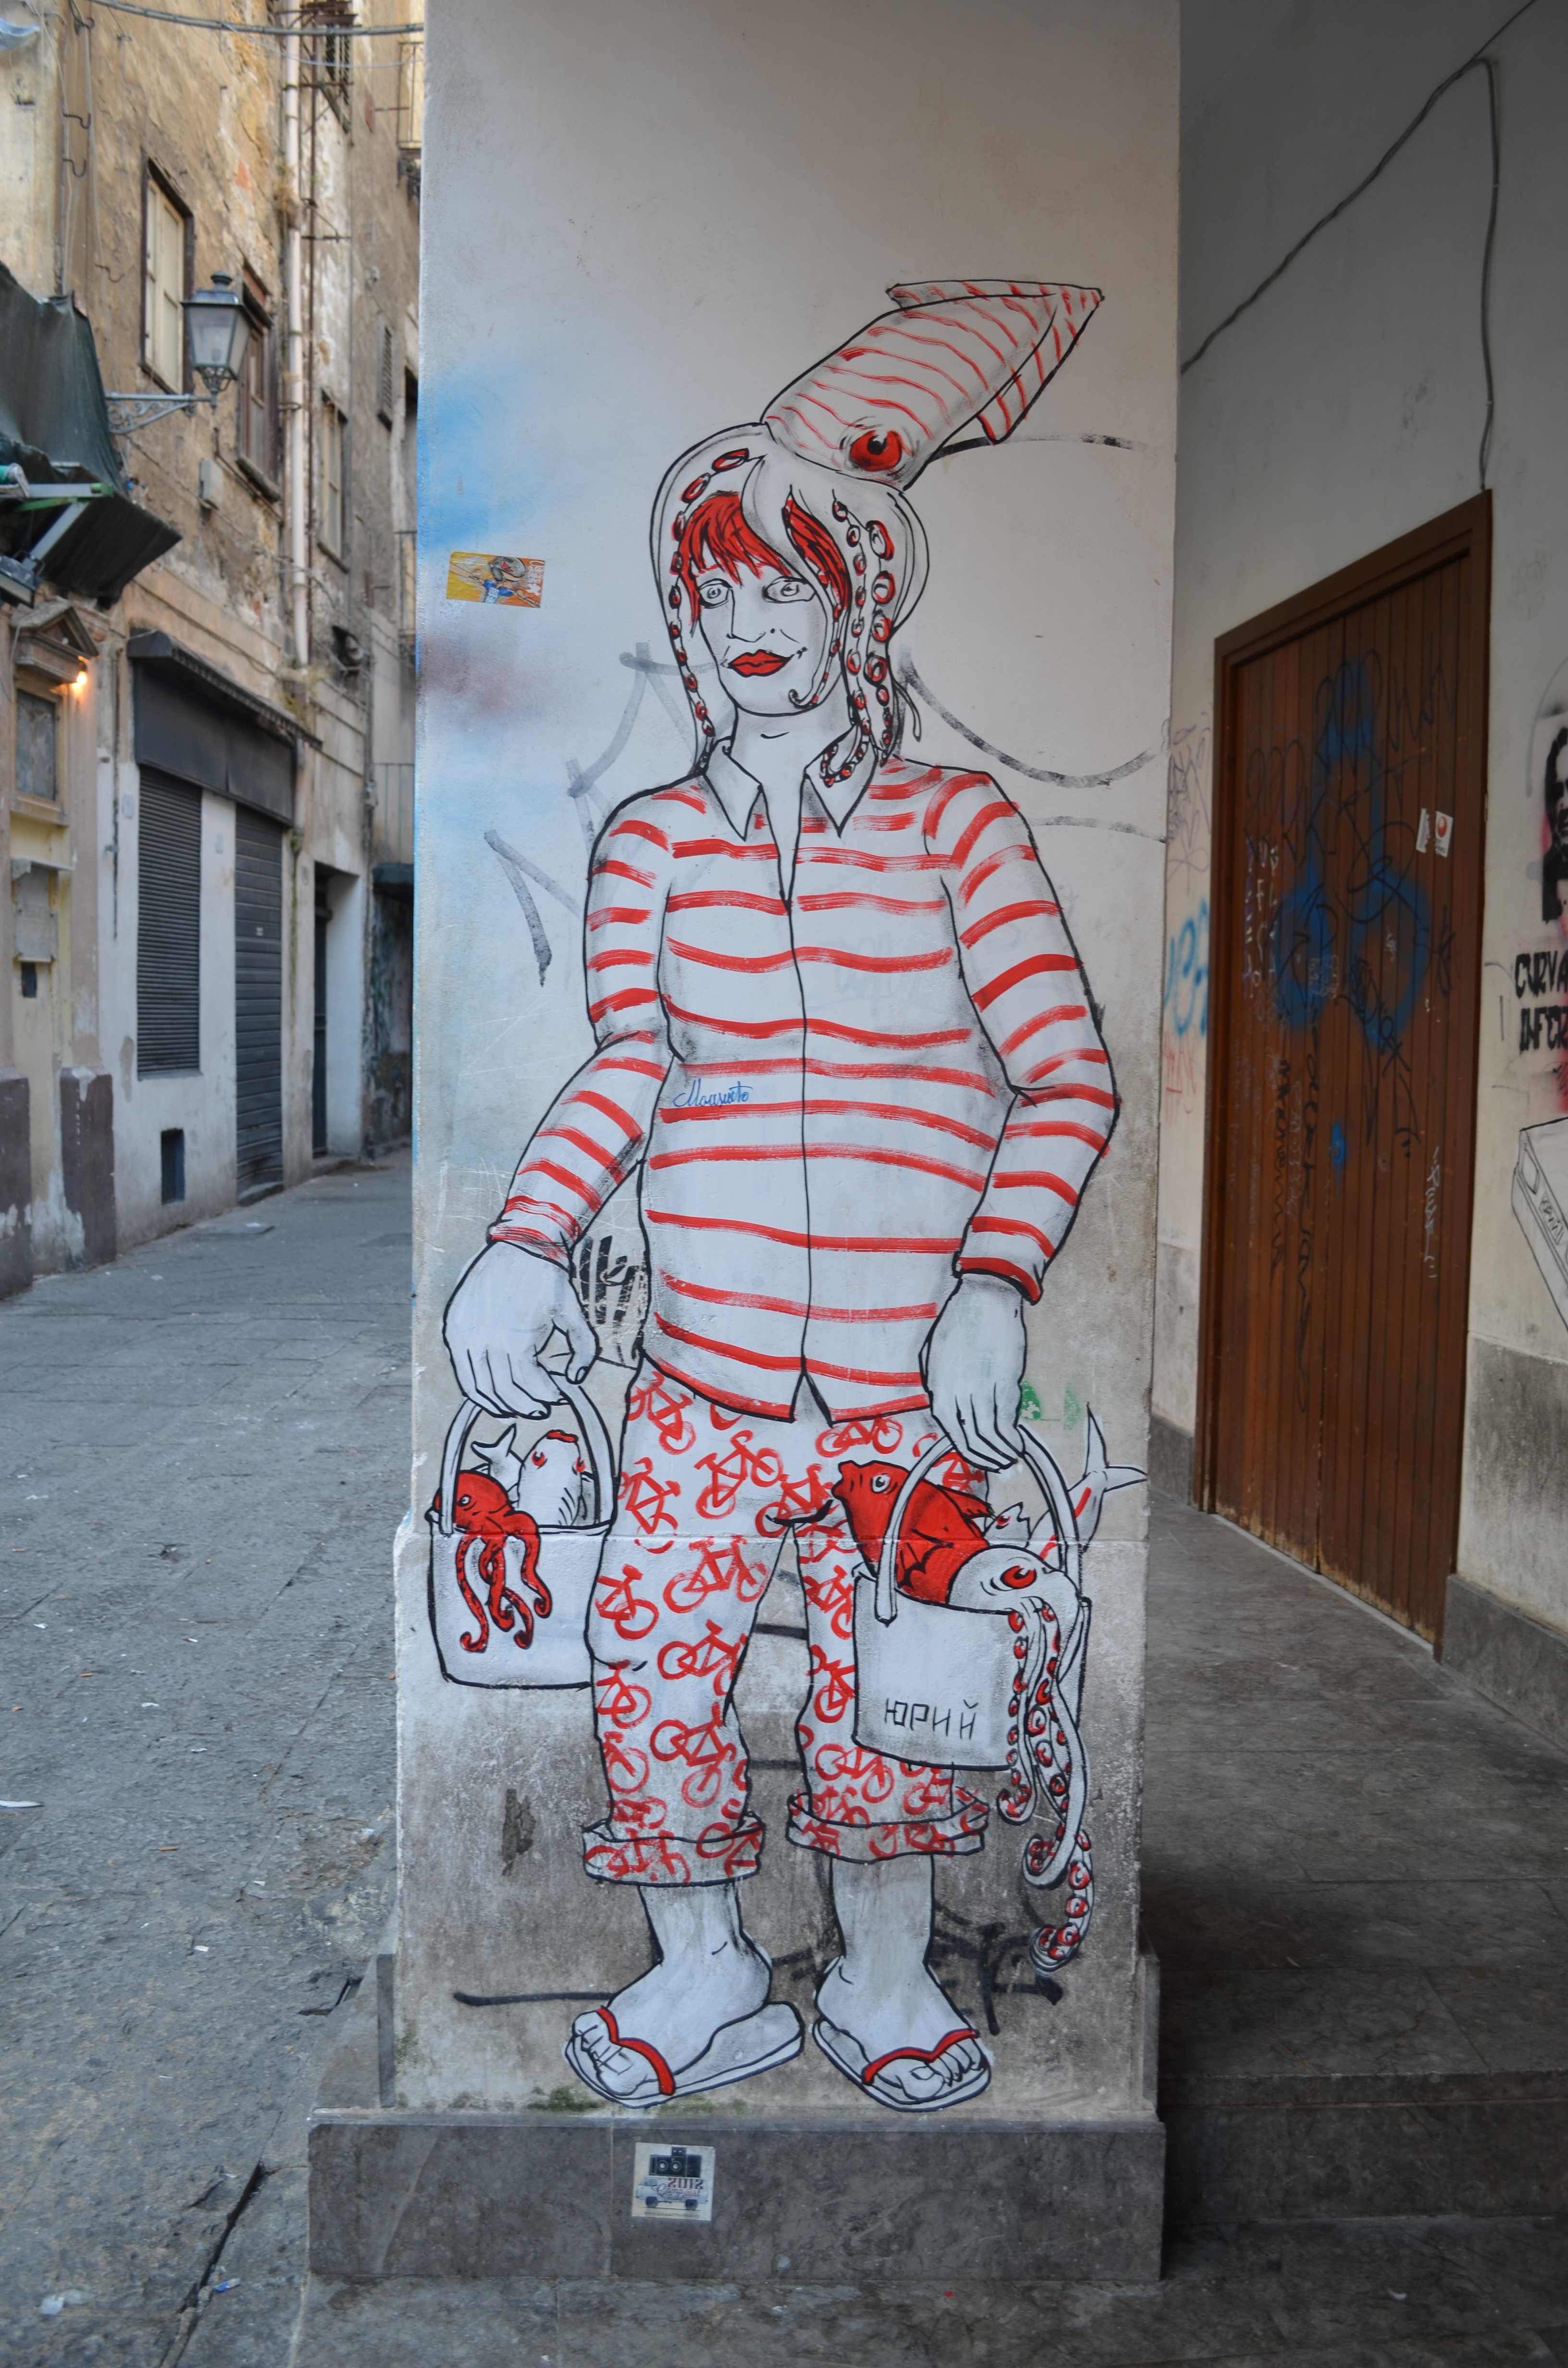
abstract, road, street, photographer, wall, youth, facade, graffiti, painting, street art, urban art, face, sculpture, art, creativity, mural, graffitti, sicily, sprayer, hauswand, painted wall